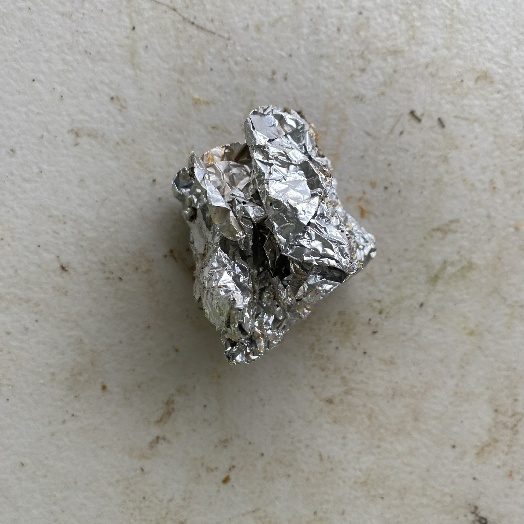
Label: Metal